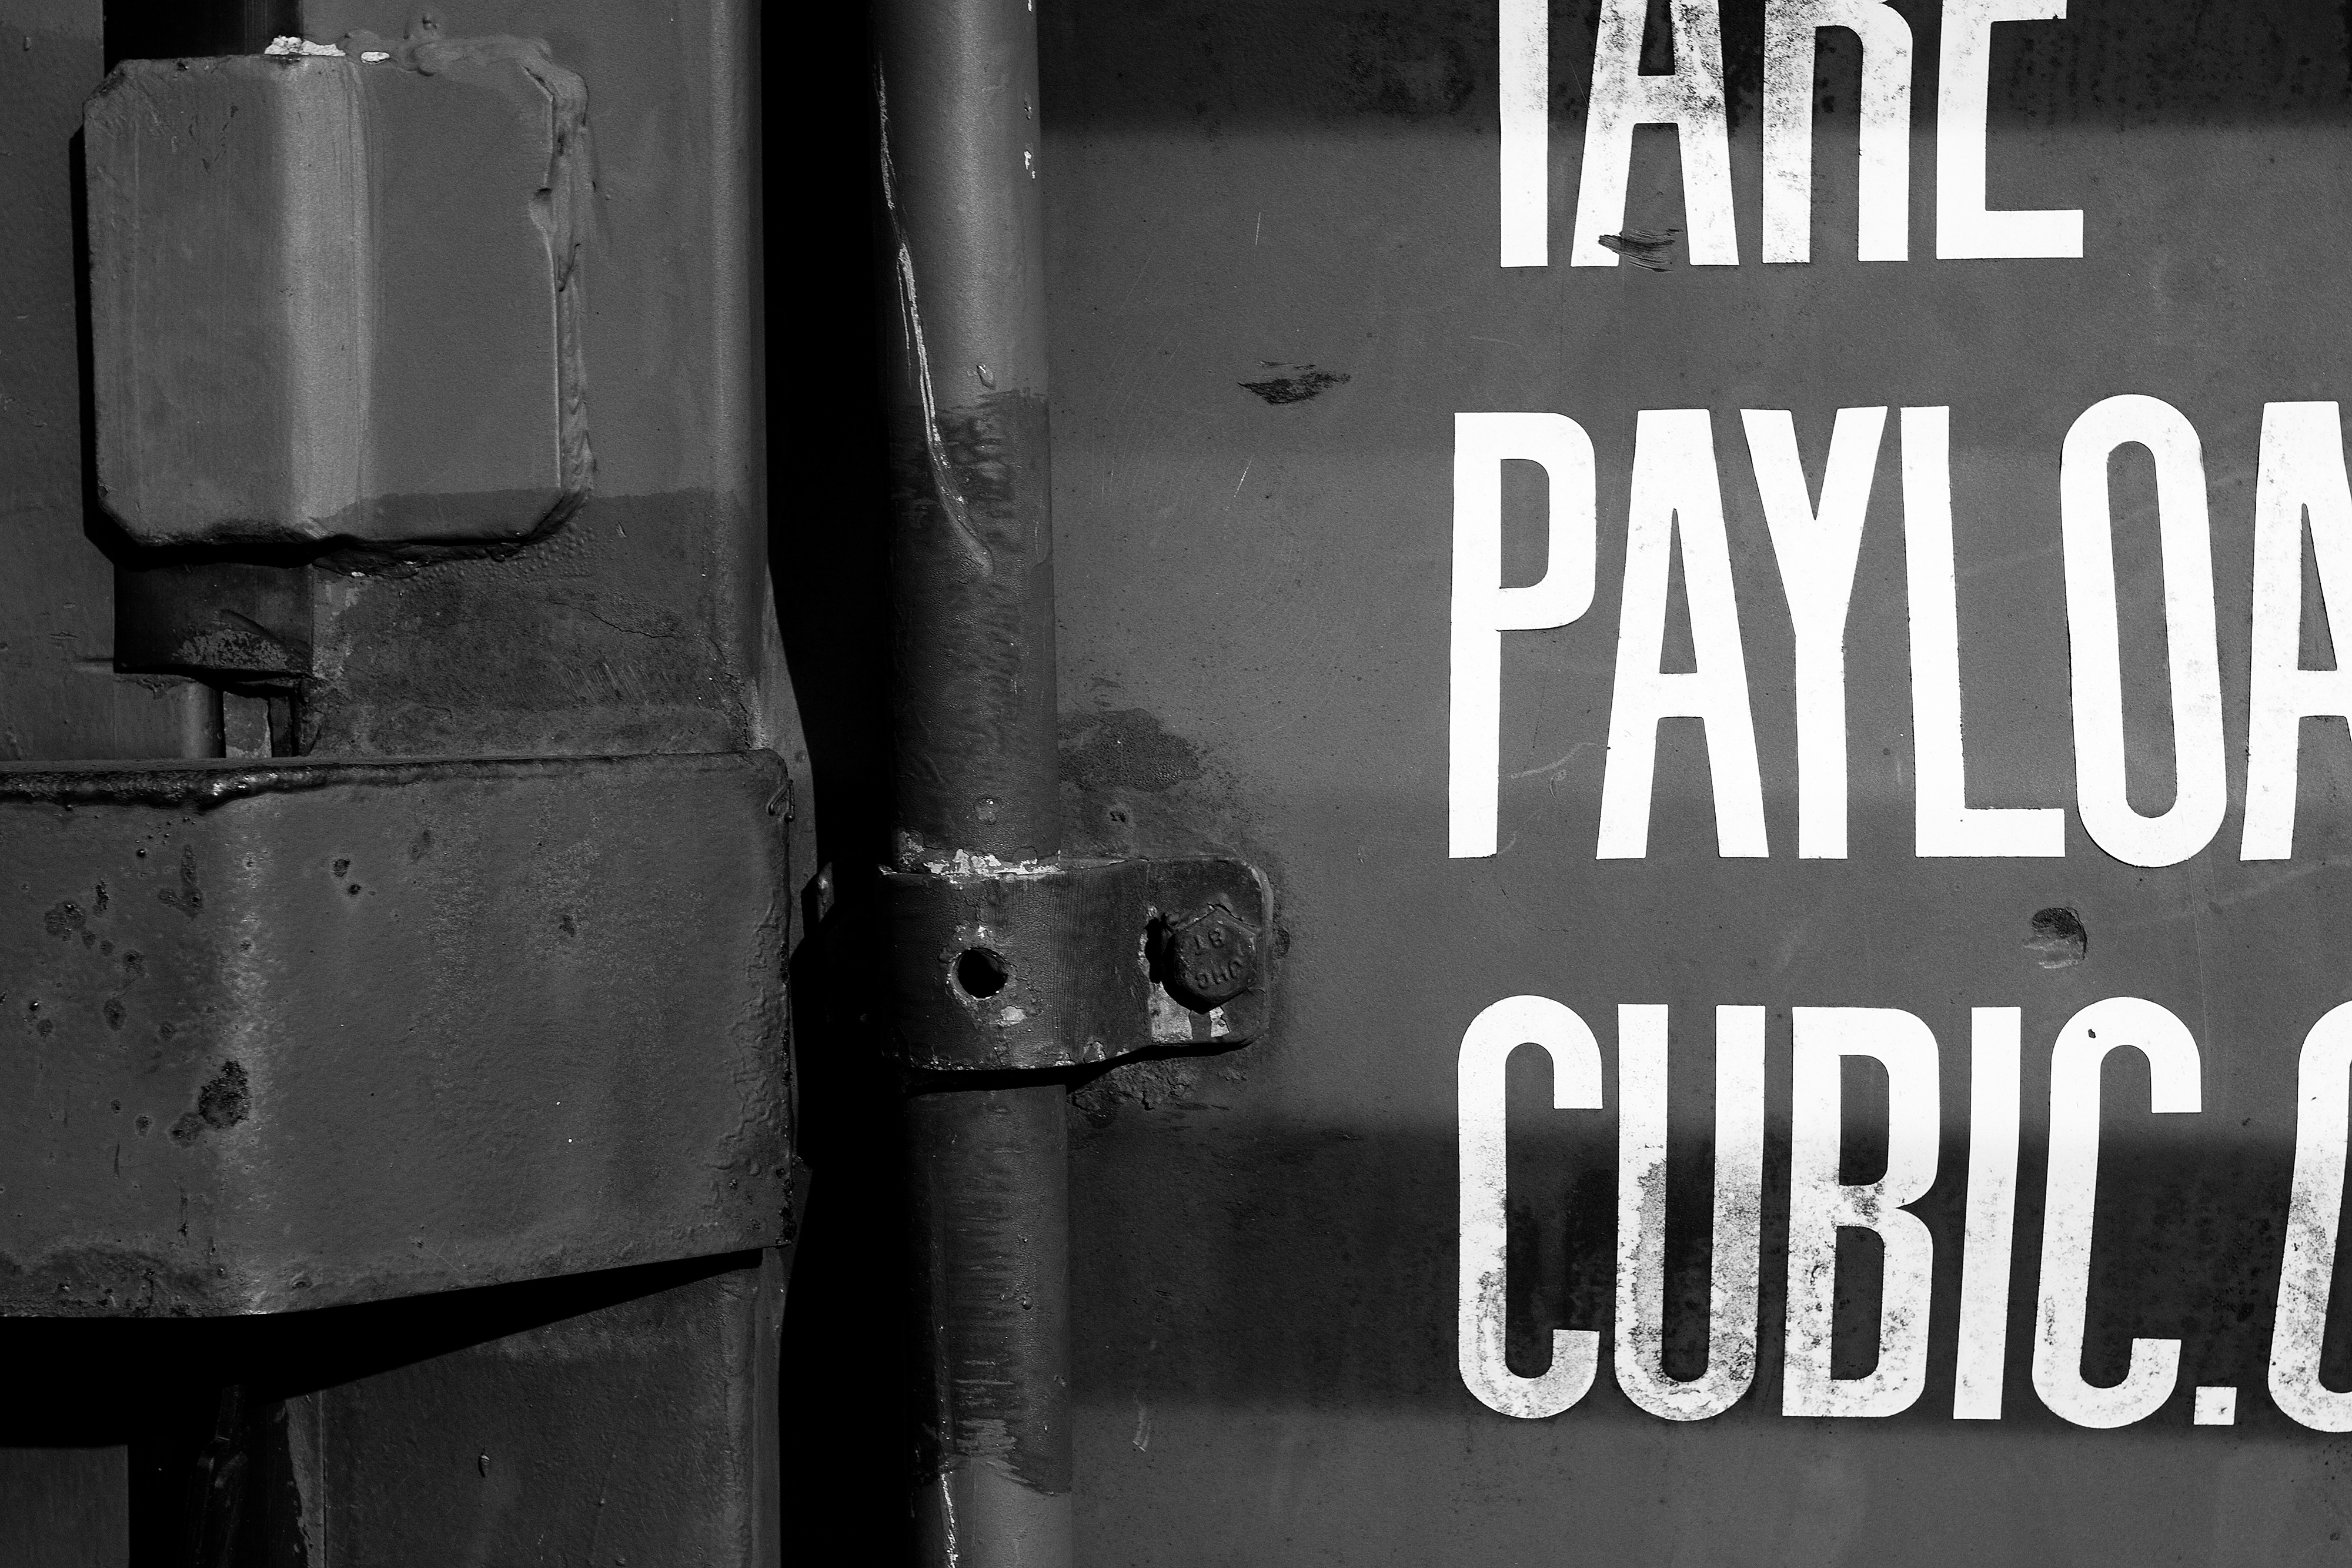
font, black and white, photography, monochrome, monochrome photography